Ogopogo

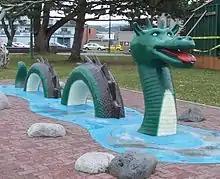
Ogopogo-themed play structure in Kelowna, British Columbia

In Canadian folklore, the Ogopogo is a lake monster said to inhabit Okanagan Lake in British Columbia, Canada. Some scholars have charted the entity's development from First Nations folklore and widespread water monster folklore motifs. The Ogopogo now plays a role in the commercial symbolism and media representation of the region.